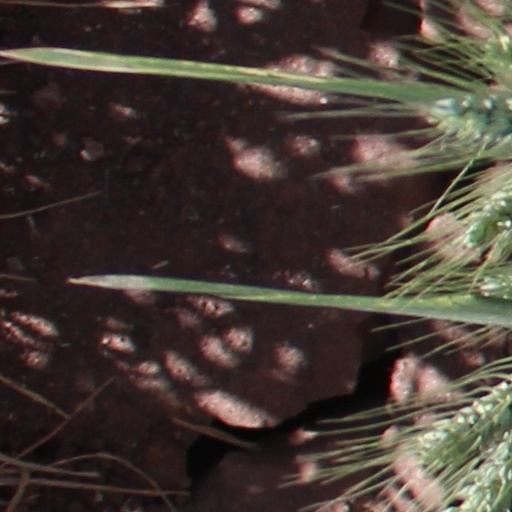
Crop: wheat